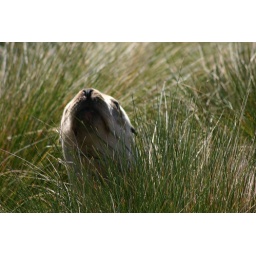
Hiding in the grass - Hookers Sea lion